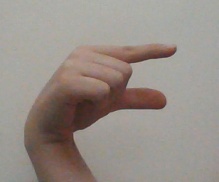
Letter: dal